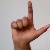
The image shows a hand gesture representing the letter 'L' in Indian Sign Language.